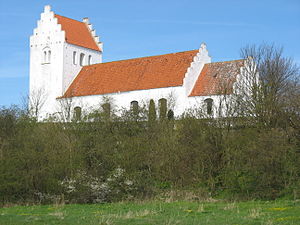
Fårevejle Kirkeby
Fårevejle Kirkeby er en lille by på Nordvestsjælland med 752 indbyggere, beliggende i Fårevejle Sogn med Fårevejle Stationsby som naboby. Kirkebyen ligger i Odsherred Kommune og tilhører Region Sjælland.